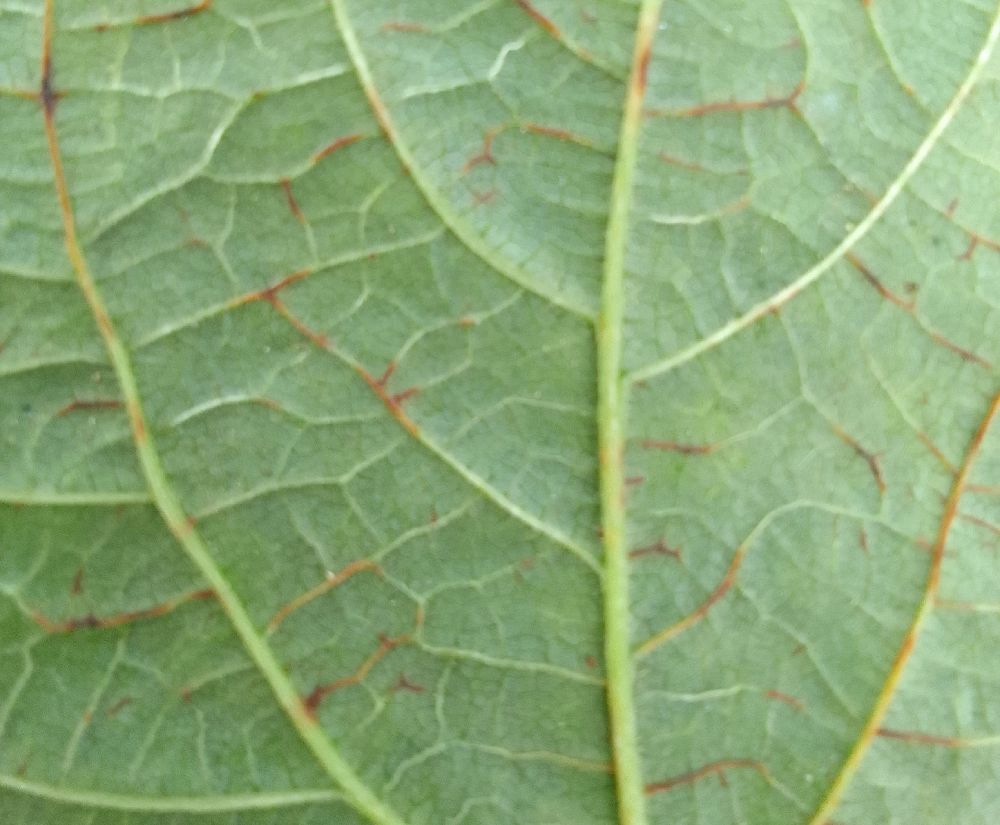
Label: anthracnose